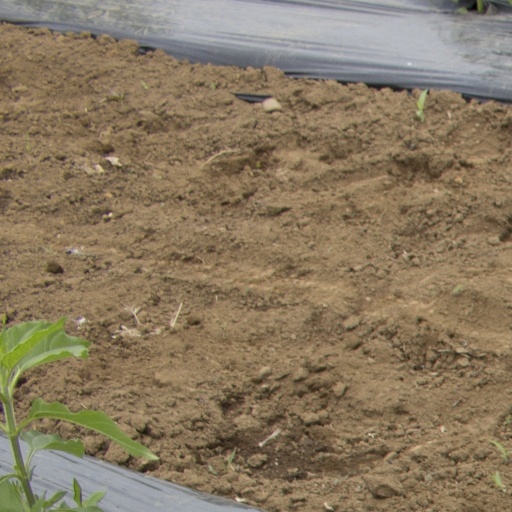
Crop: Jerusalem artichoke